Edgar Herschler

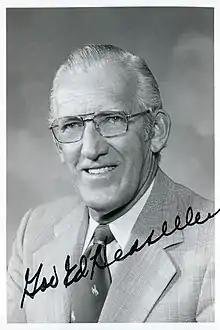

Edgar Jacob Herschler (October 27, 1918 – February 5, 1990) was an American politician and attorney who served as the 28th governor of Wyoming from 1975 to 1987. A member of the Democratic Party, he is the longest-serving governor of Wyoming, with three full terms; since a two-term limit for governors was approved by a ballot initiative in 1992, he has remained as such.